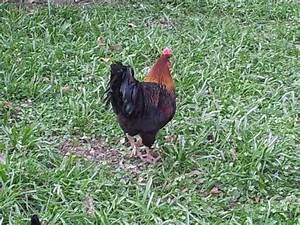
Label: chicken